Full Moon in Paris

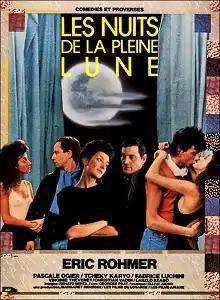
Theatrical release poster

Full Moon in Paris is a 1984 French romantic comedy-drama film written and directed by Éric Rohmer. The film stars Pascale Ogier, Tchéky Karyo and Fabrice Luchini. The score is by Elli et Jacno.